Confocal endoscopy

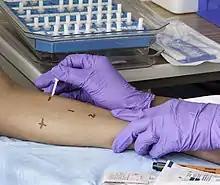

The variety of pathology conditions identifiable by CLE is limited. The histological diagnosis is limited to cancerous lesions and inflammation where the number of specific diseases identifiable is not numerous. Moreover, it requires specific training to operate CLE and correctly interpret CLE images, which are rarely used skills by experts in endoscopy. Owing to the narrow field of view, the applications of CLE might be restricted. Computer-aided diagnosis with AI technology may be beneficial in diagnosing CLE images.